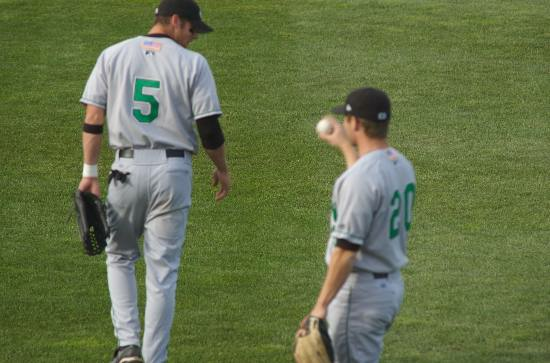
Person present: Yes